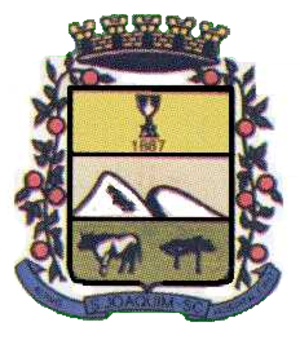
São Joaquim est une ville brésilienne de l'État de Santa Catarina.